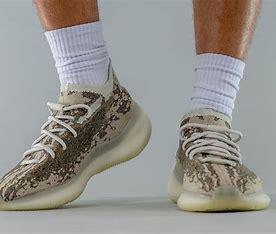
Brand: Adidas
Model: Yeezy Boost 380